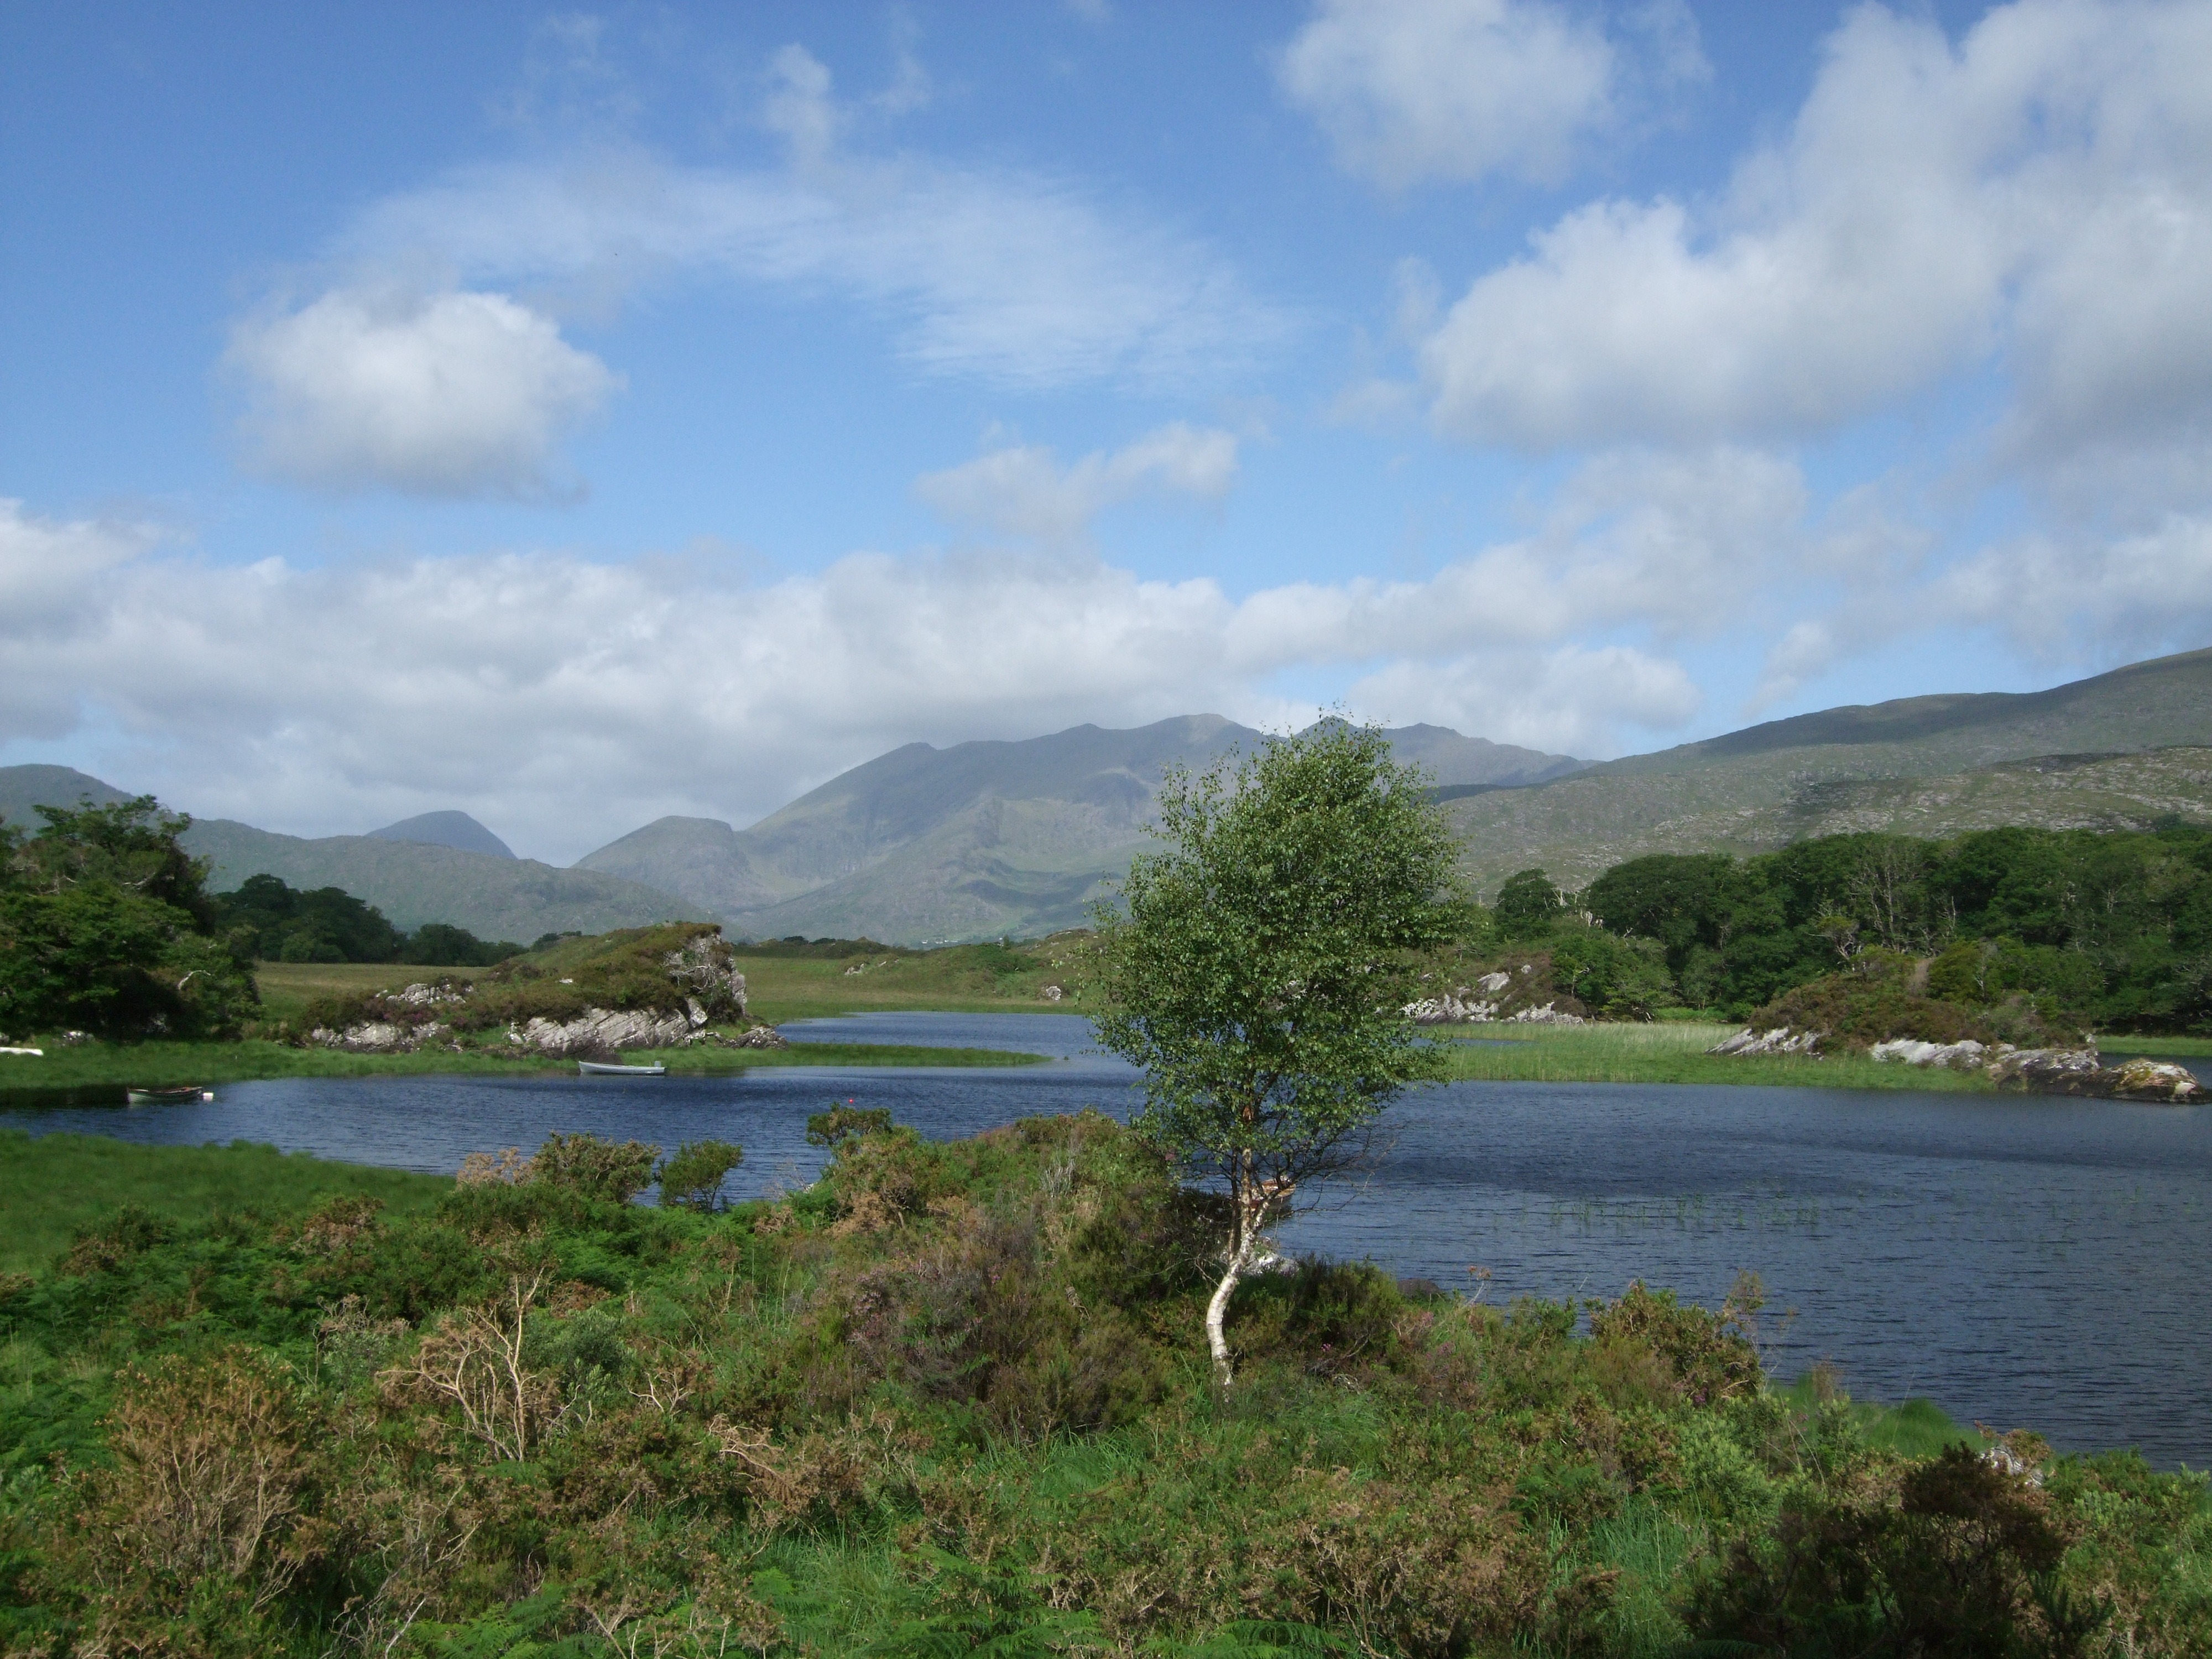
landscape, sea, coast, water, mountain, cloud, shore, lake, river, scenery, lagoon, bay, fjord, reservoir, tourism, highland, national park, body of water, ireland, loch, ecosystem, irish, killarney, landform, geographical feature